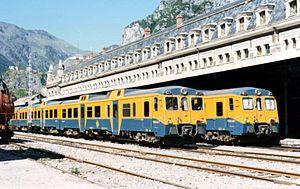
Renfe 592-113 et 129 à Canfranc.
La série 592 est une série d'automoteurs de la Renfe, les chemins de fer espagnols.